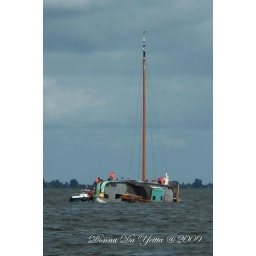
to sink or not to sink.....de kikker sprong in het water